Mohit Ray

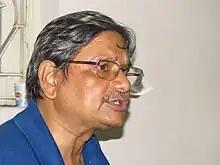
Mohit Ray

Mohit Ray (born 1954) is an Indian environmental and human rights activist based in Kolkata. He has campaigned for saving the Adi Ganga, Bikramgarh Jheel and other water bodies of Kolkata. His seminal work in this field is the extensive research on the water bodies and heritage ponds of Kolkata. His work has been published by the Kolkata Municipal Corporation and Ananda Publishers. He has also published a number of papers in technical journals. He writes regularly on environmental issues in different journals including "The Statesman", a national daily, in "Anandabazar Patrika", "Ei Samay" and "Bartaman", the Bengali dailies. He has also campaigned for a long time against the persecution of minorities in Bangladesh and the citizenship rights of the Bengali Hindu refugees.